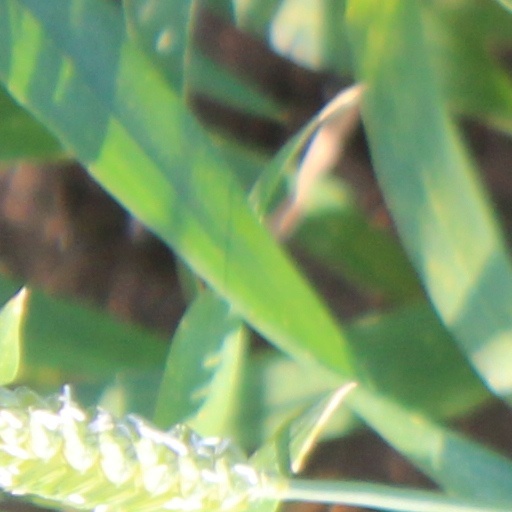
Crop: wheat